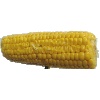
Label: Corn 1